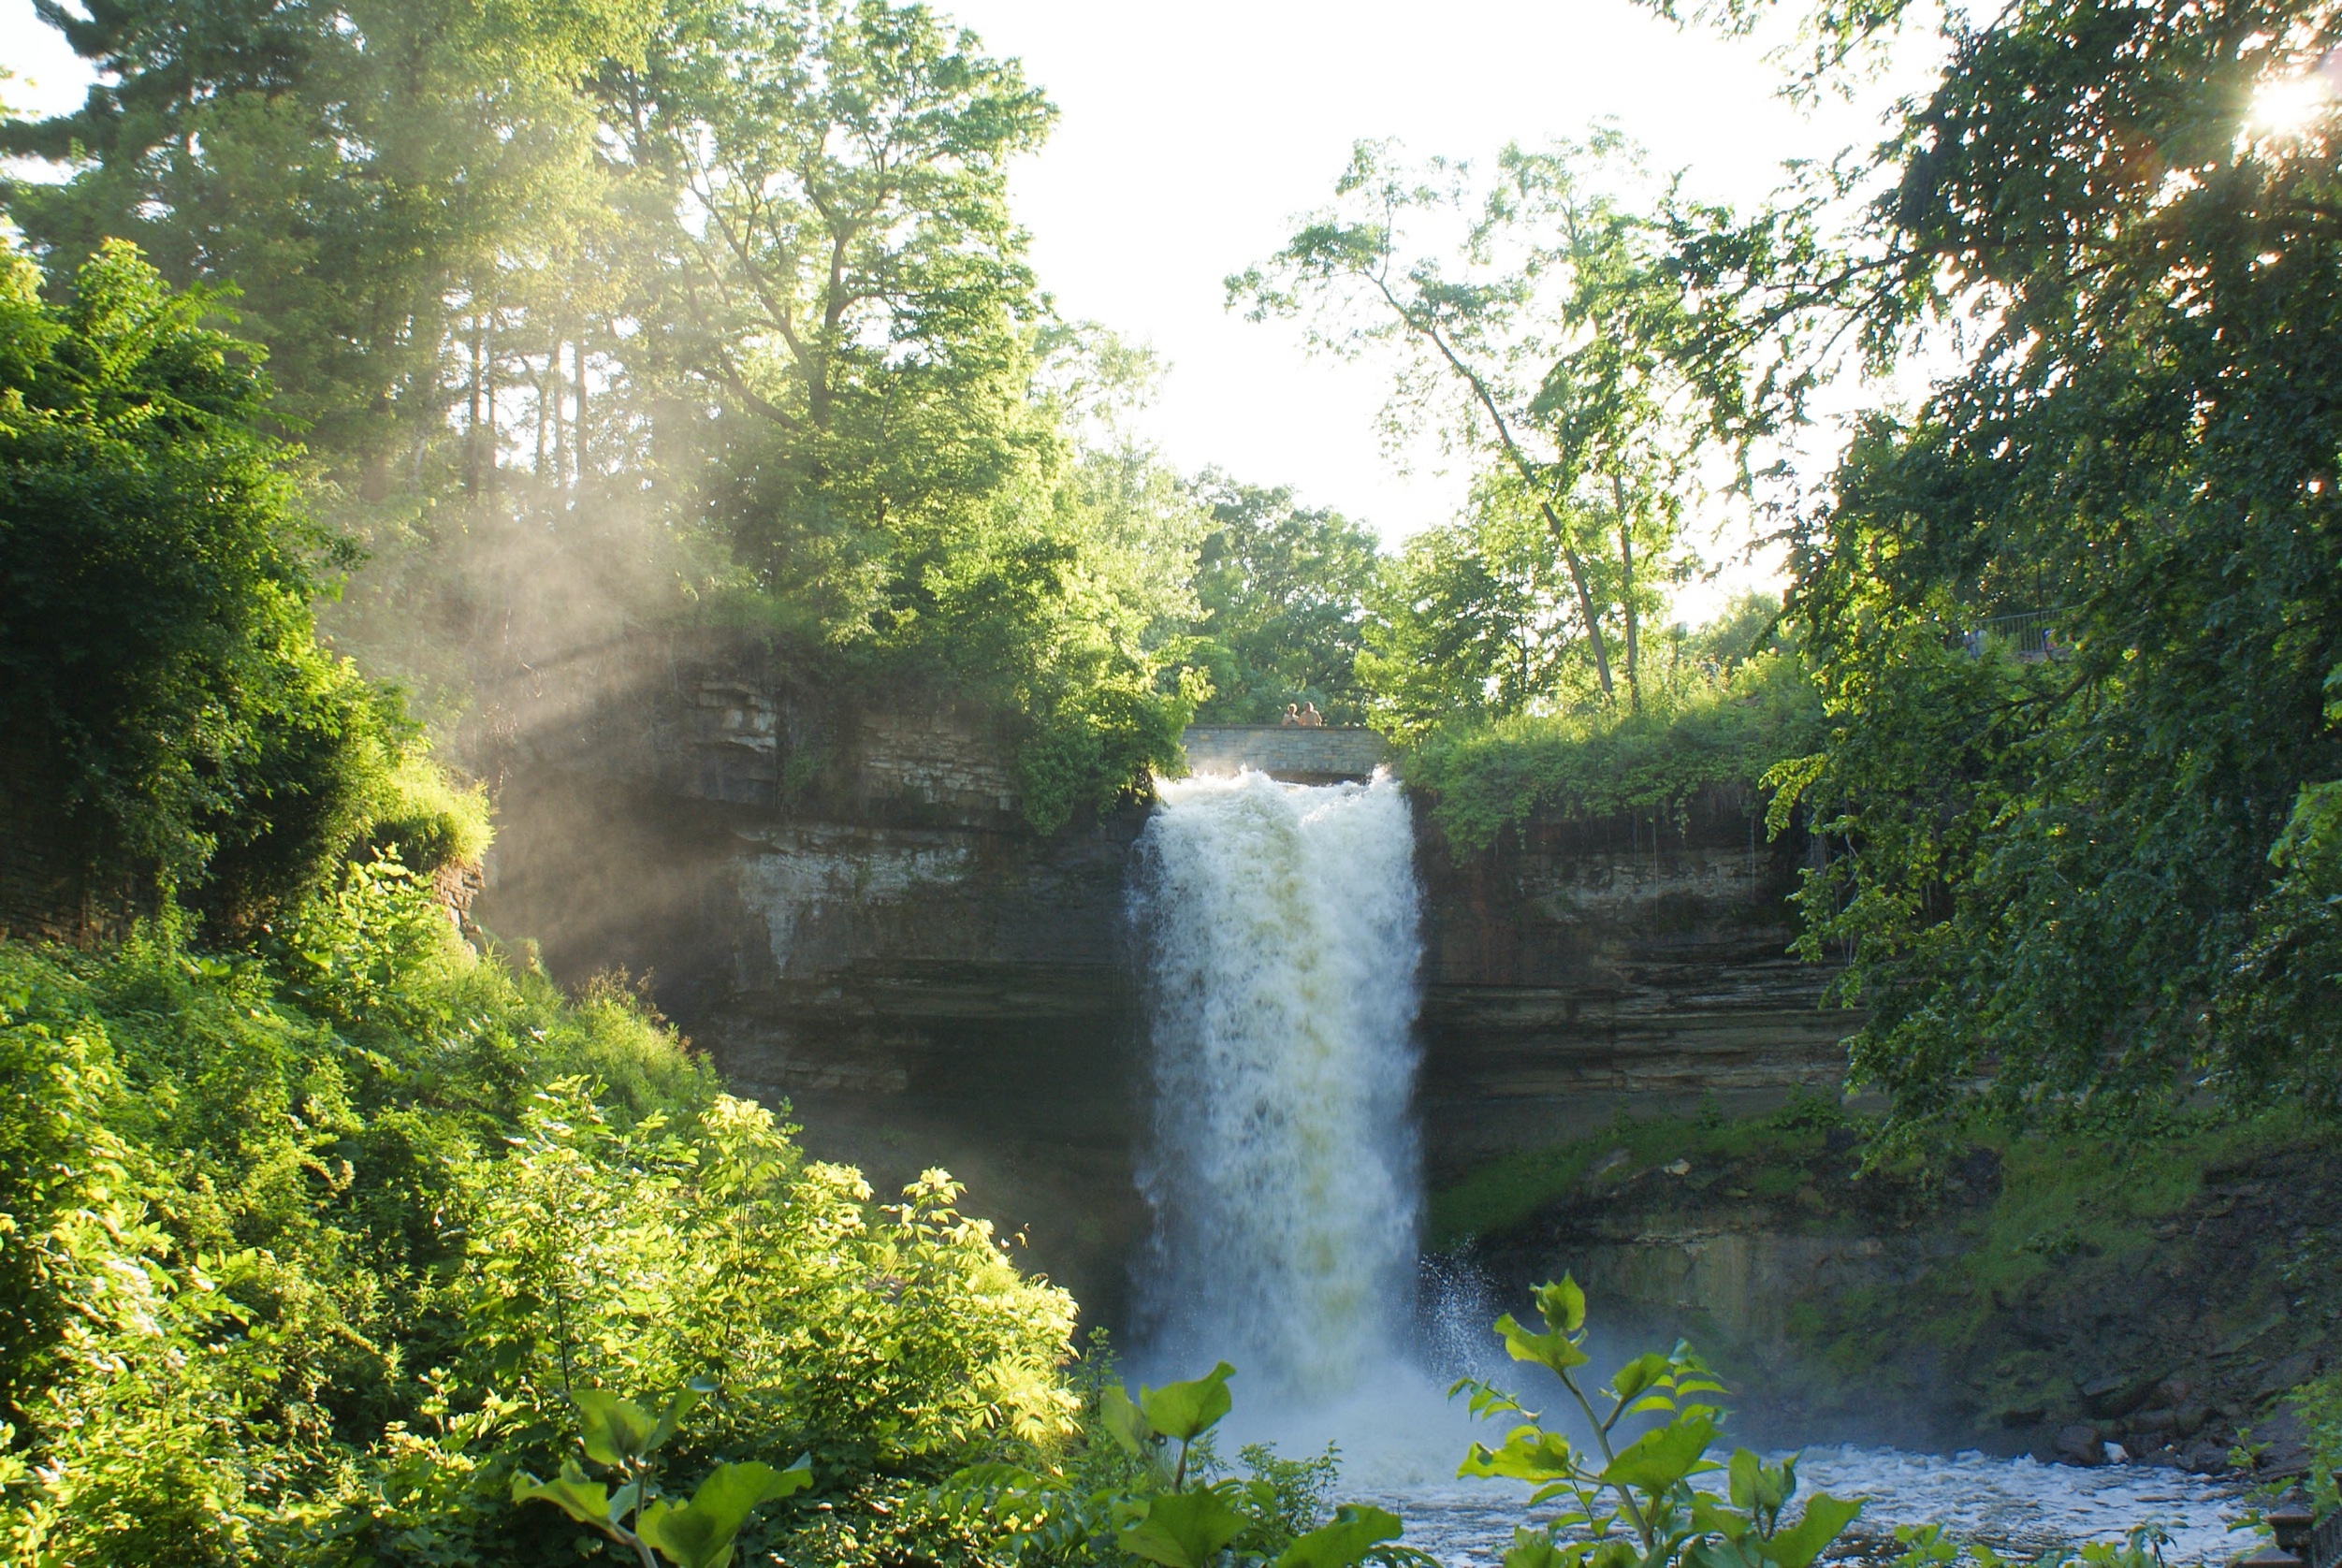
landscape, water, forest, waterfall, river, environment, foliage, stream, flow, cascade, jungle, paradise, flowing, scenic, waterway, body of water, trees, woods, rainforest, water feature, watercourse, nature reserve, cascading